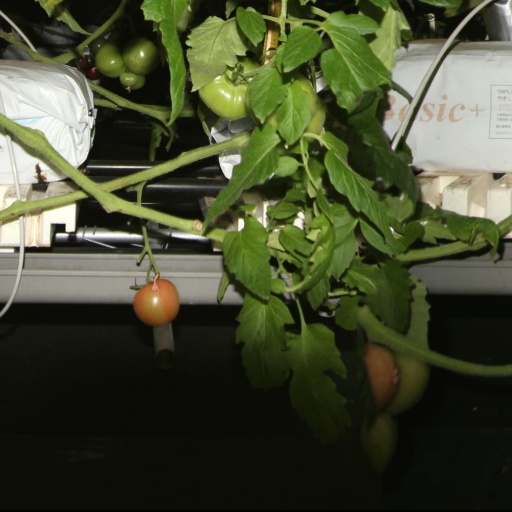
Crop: tomato